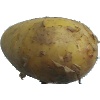
Label: Potato White 1